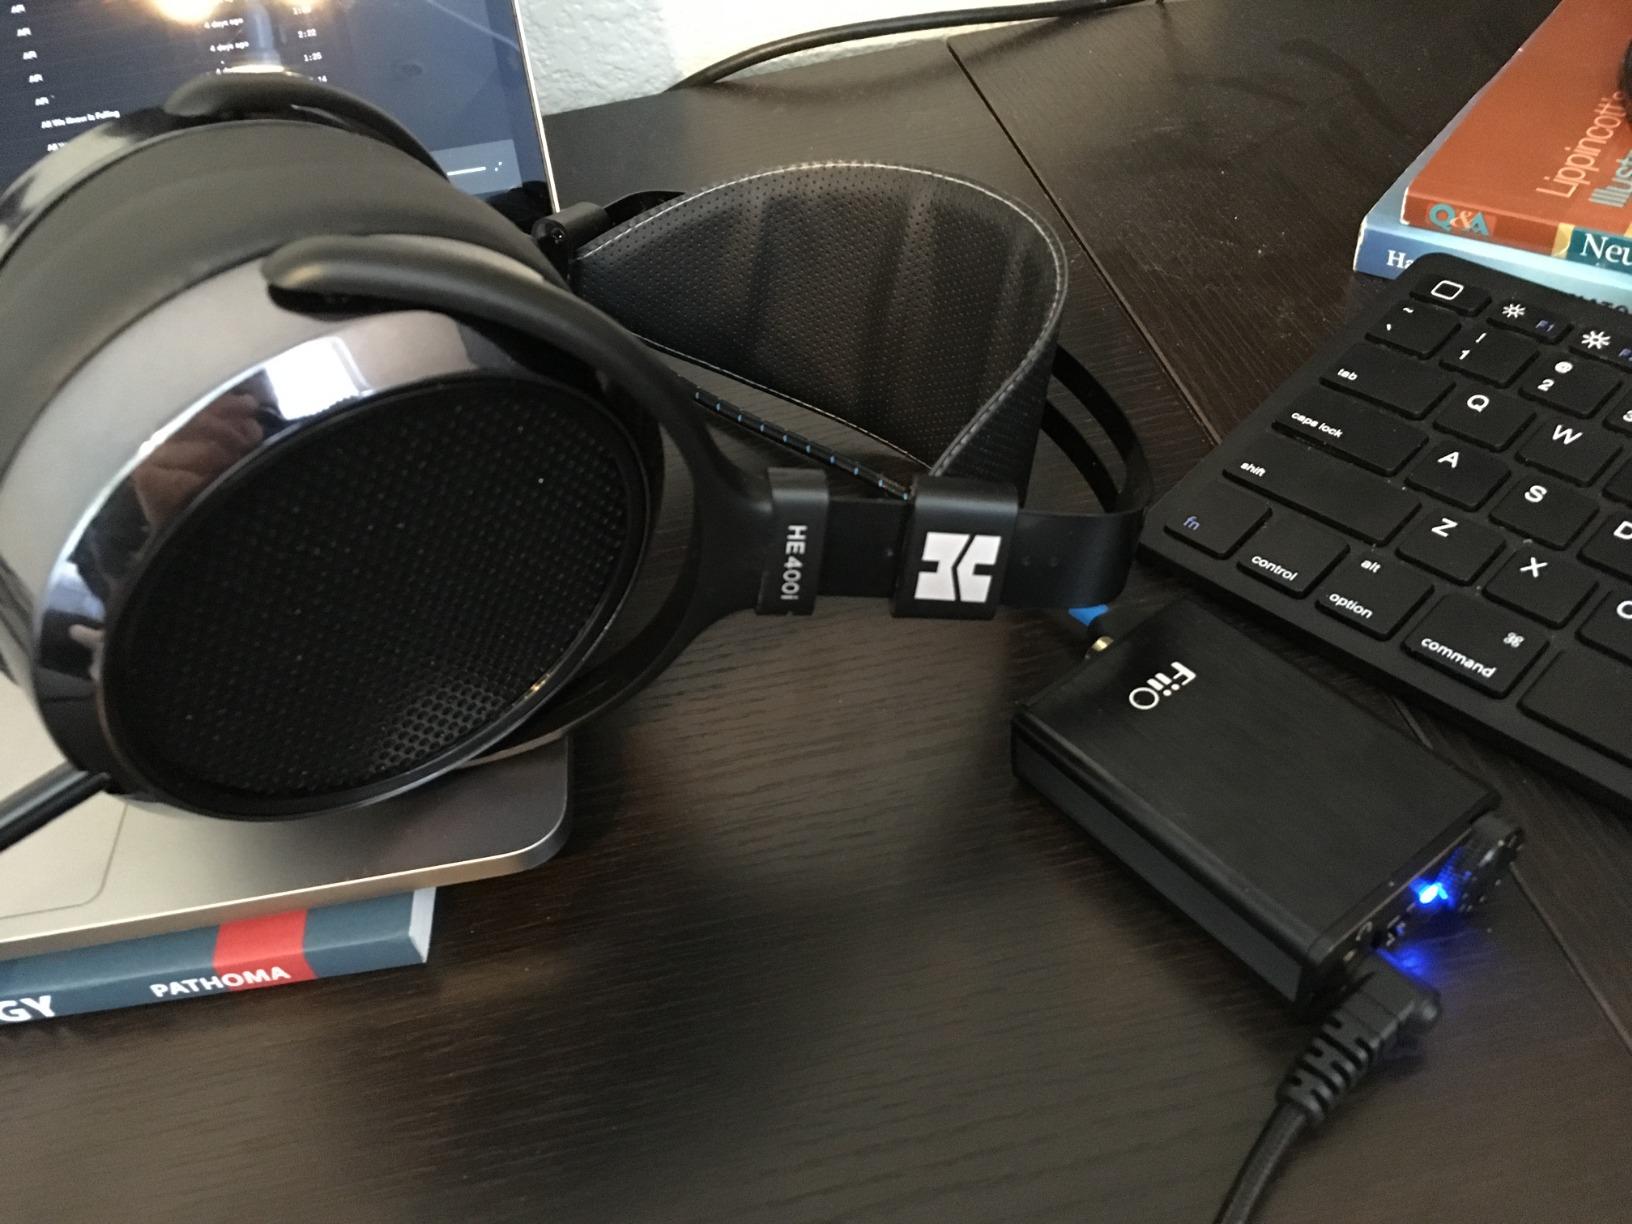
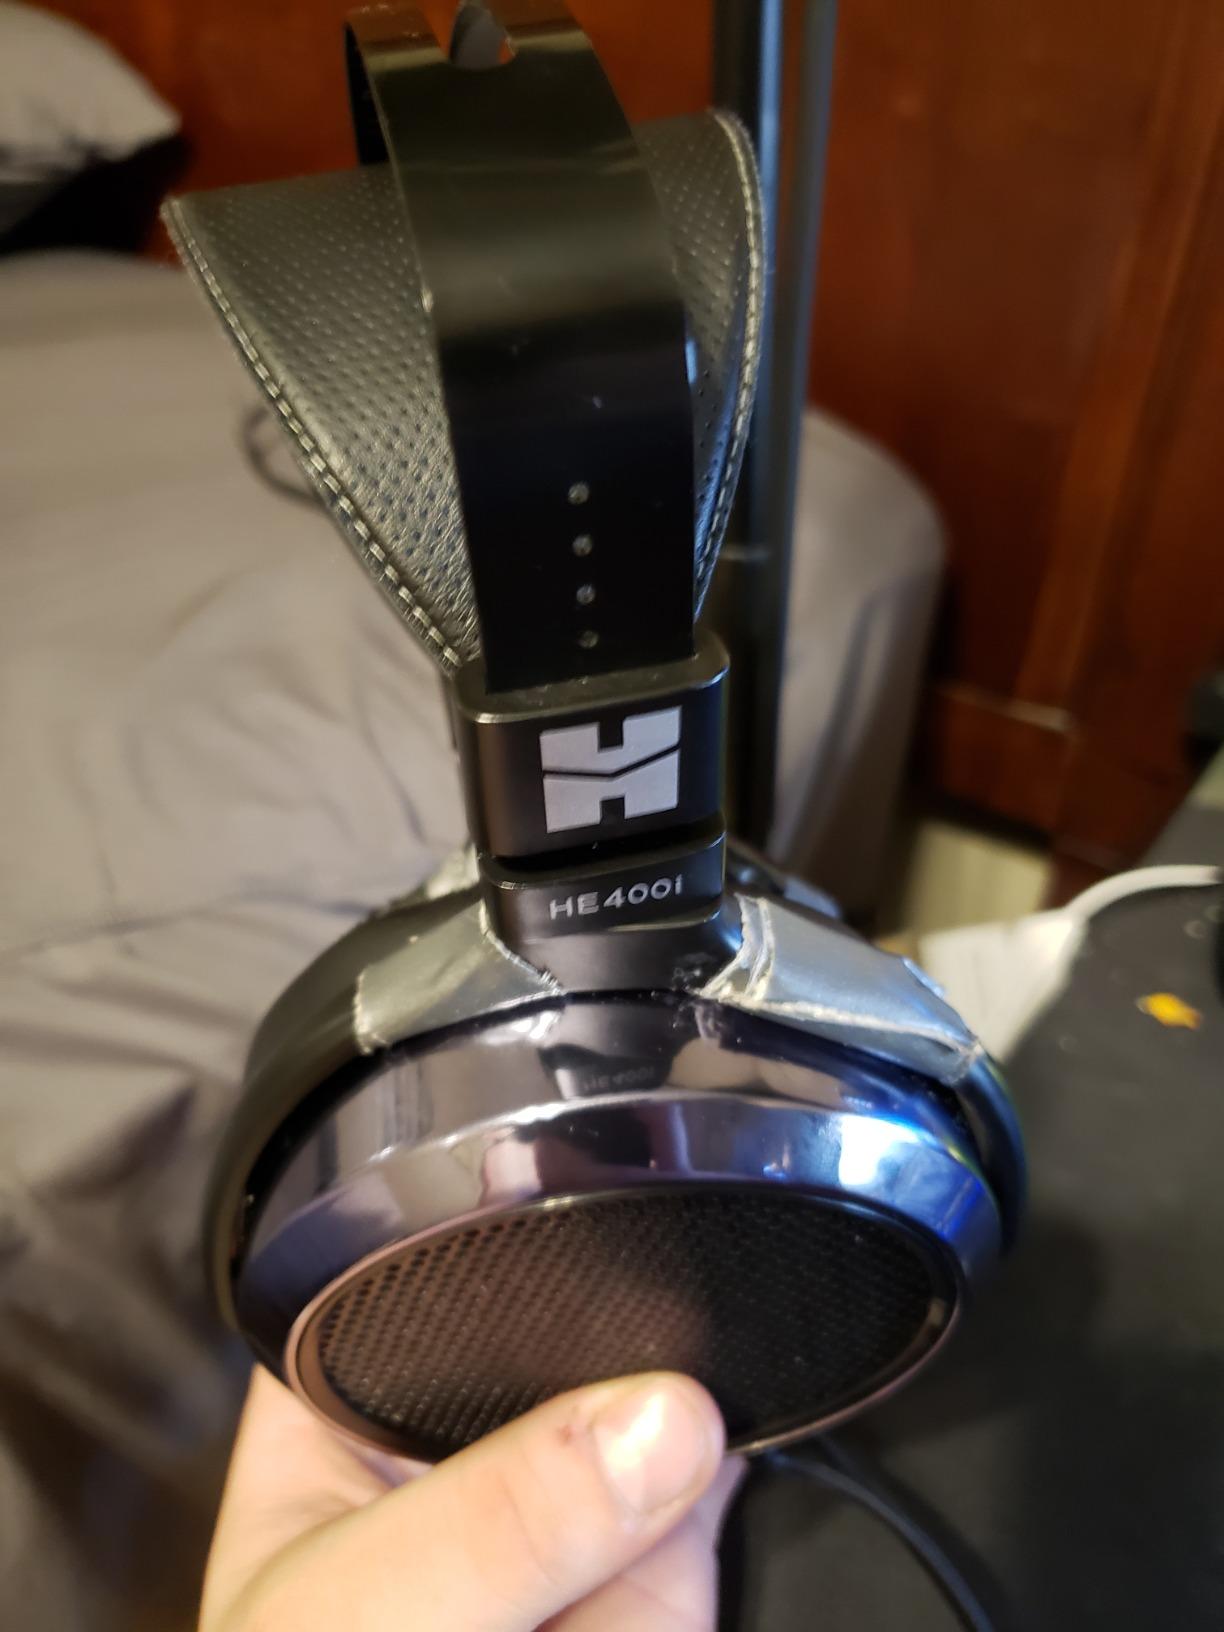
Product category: headphones
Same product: yes